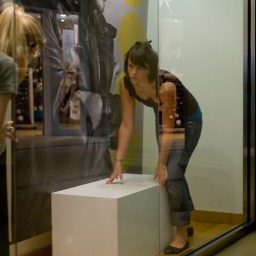
in glass houses